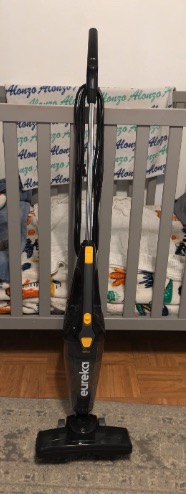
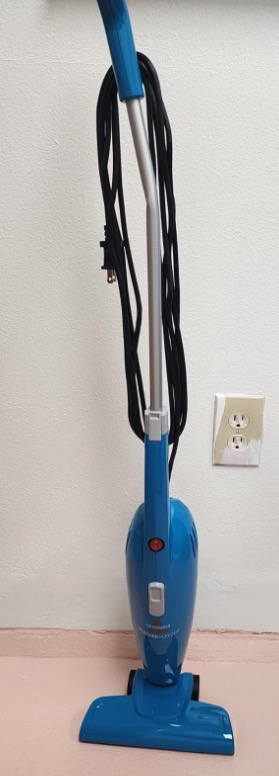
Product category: items_vacuum
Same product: no